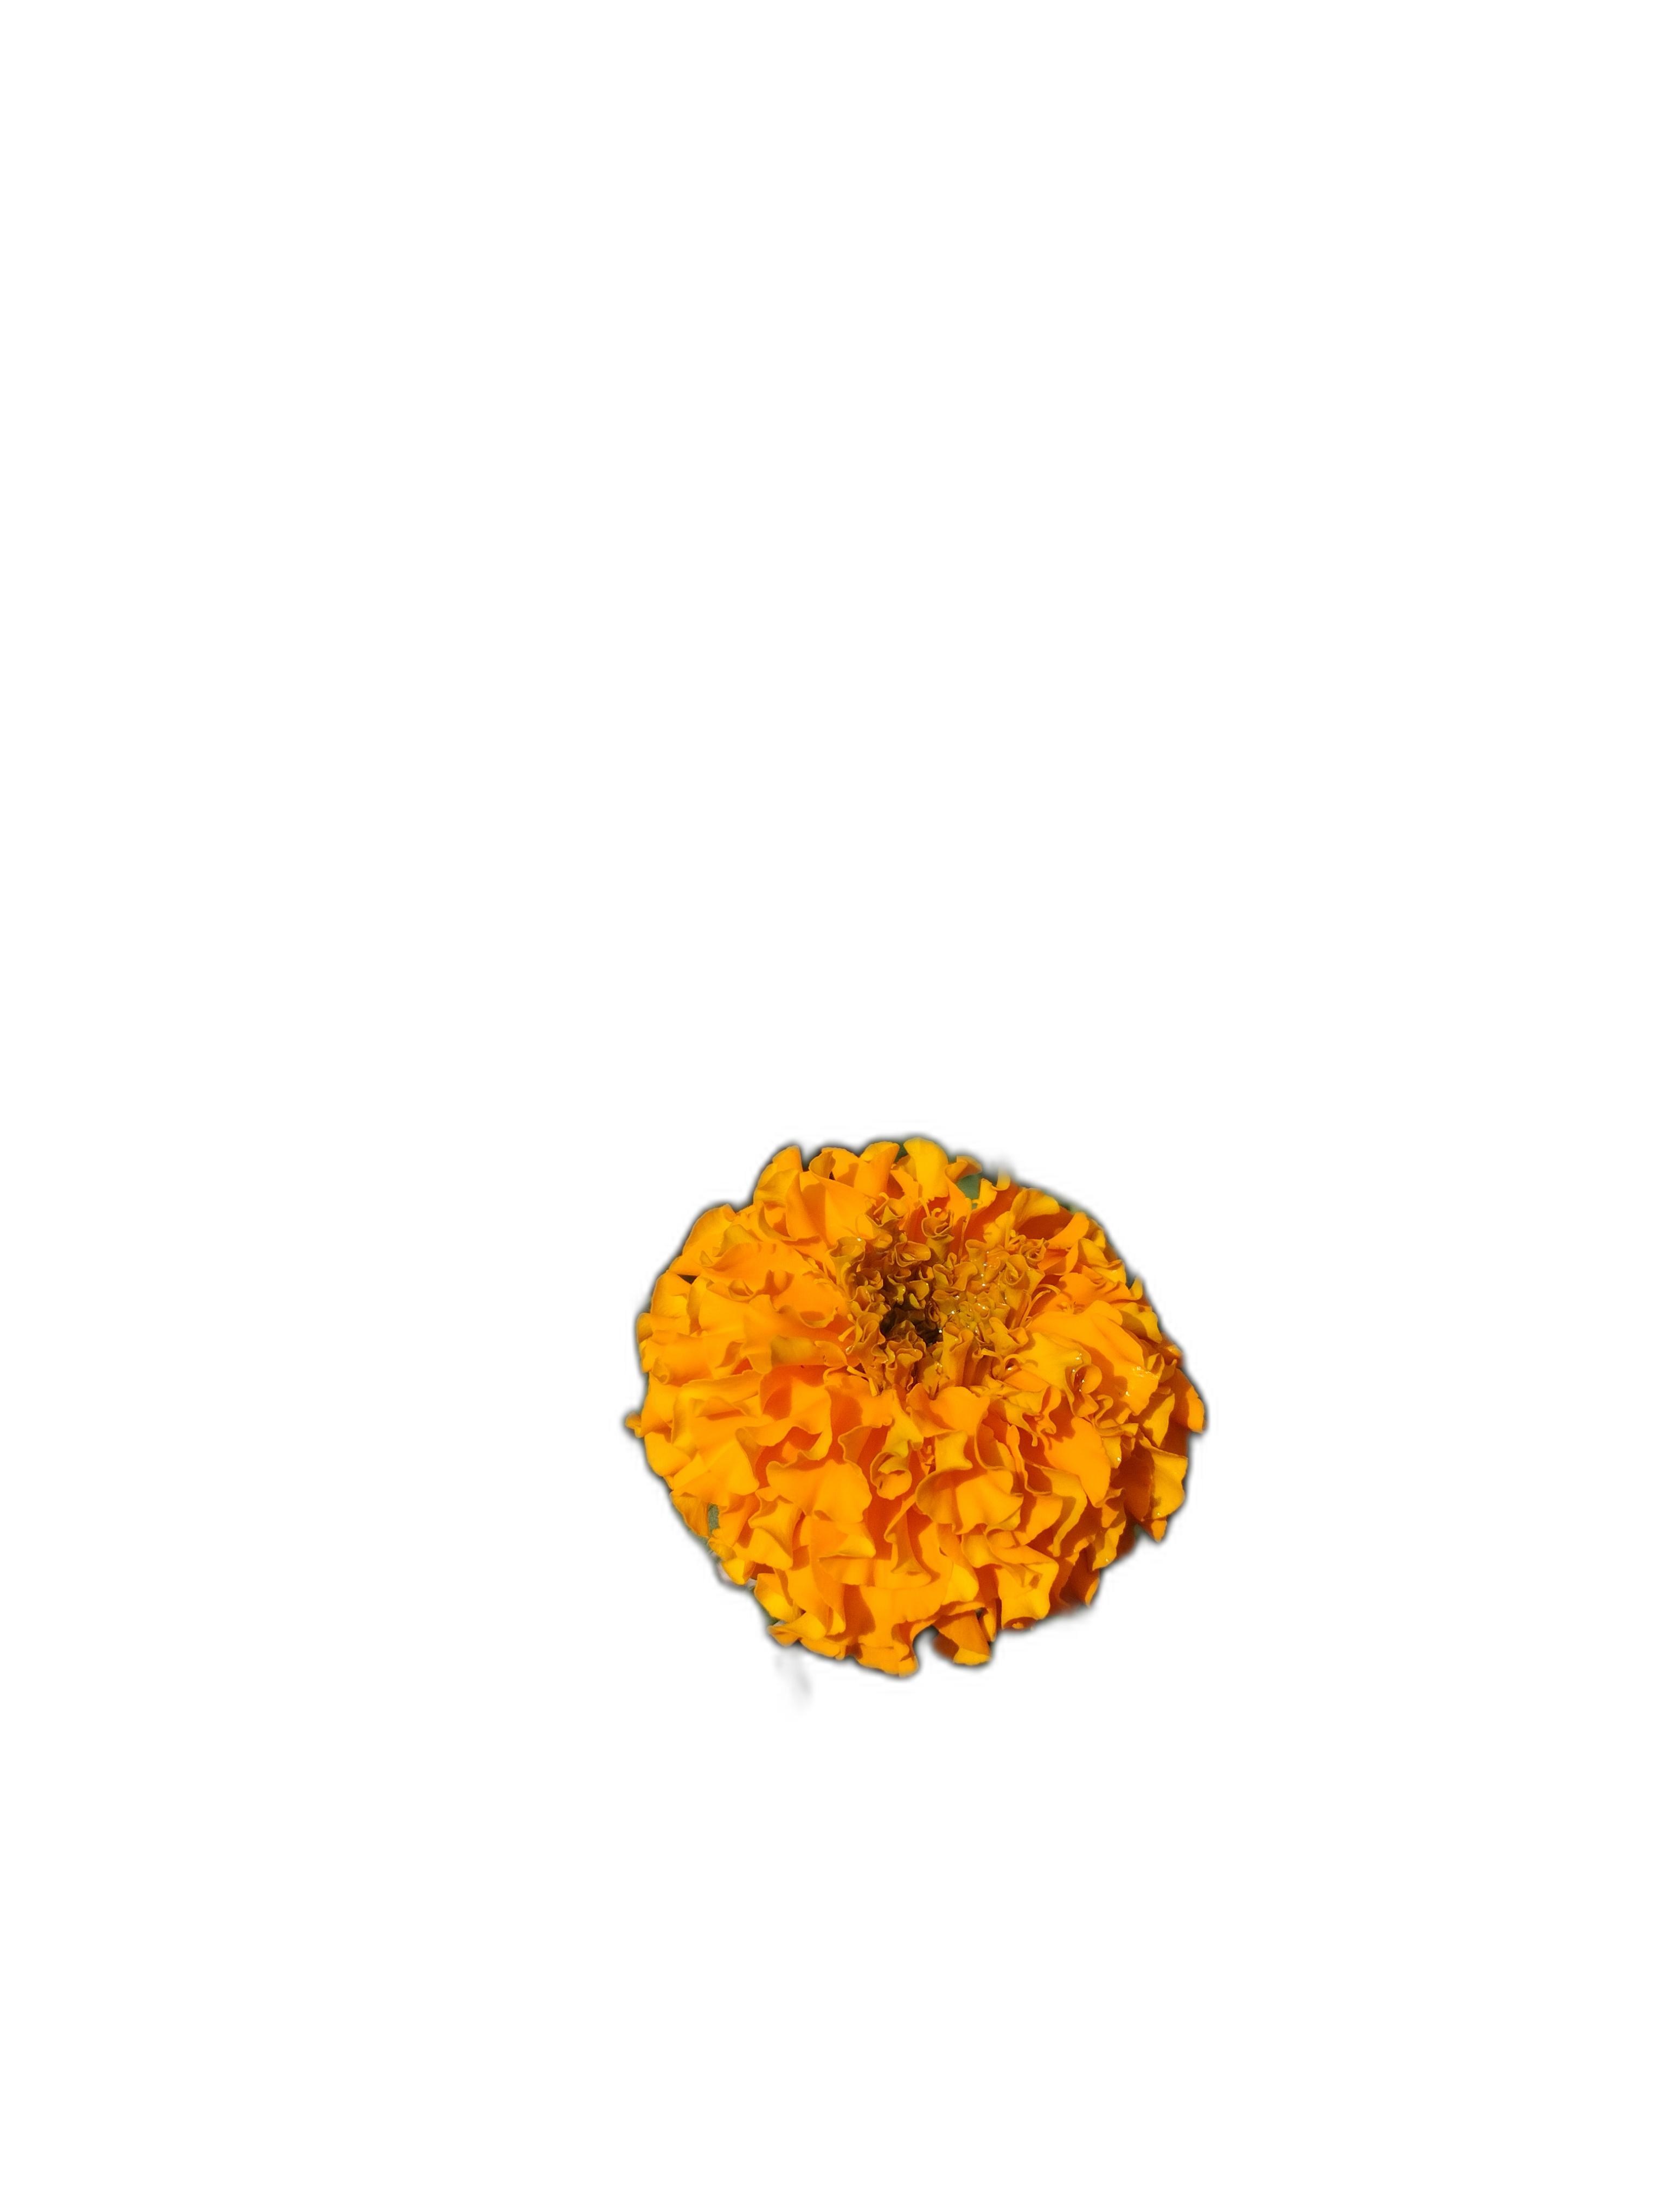
Label: Marigold